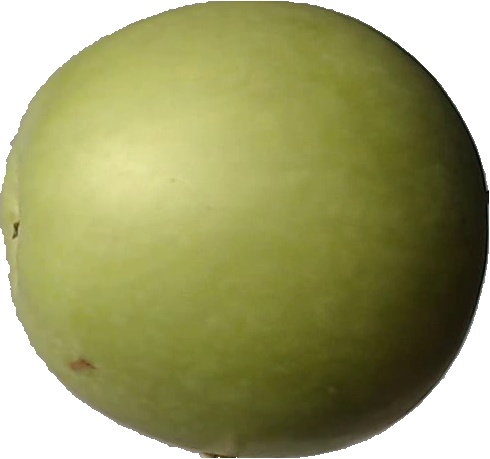
Label: apple_granny_smith_1